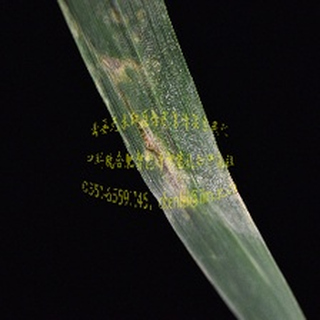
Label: wheat_mildew